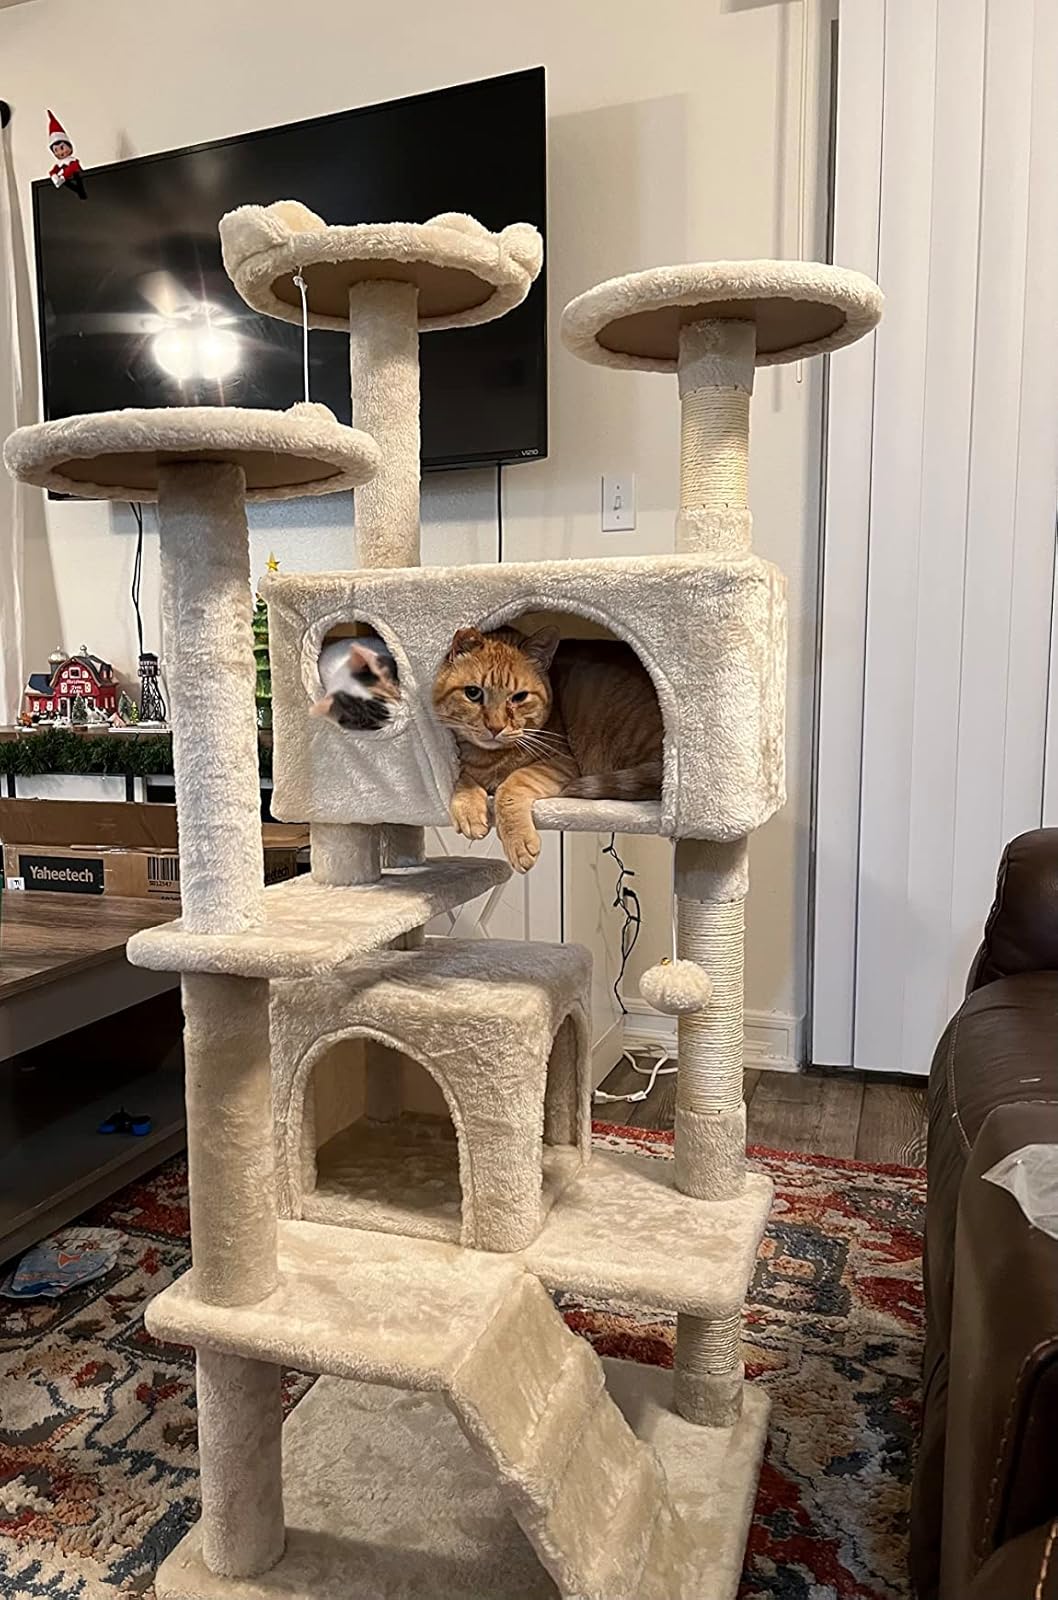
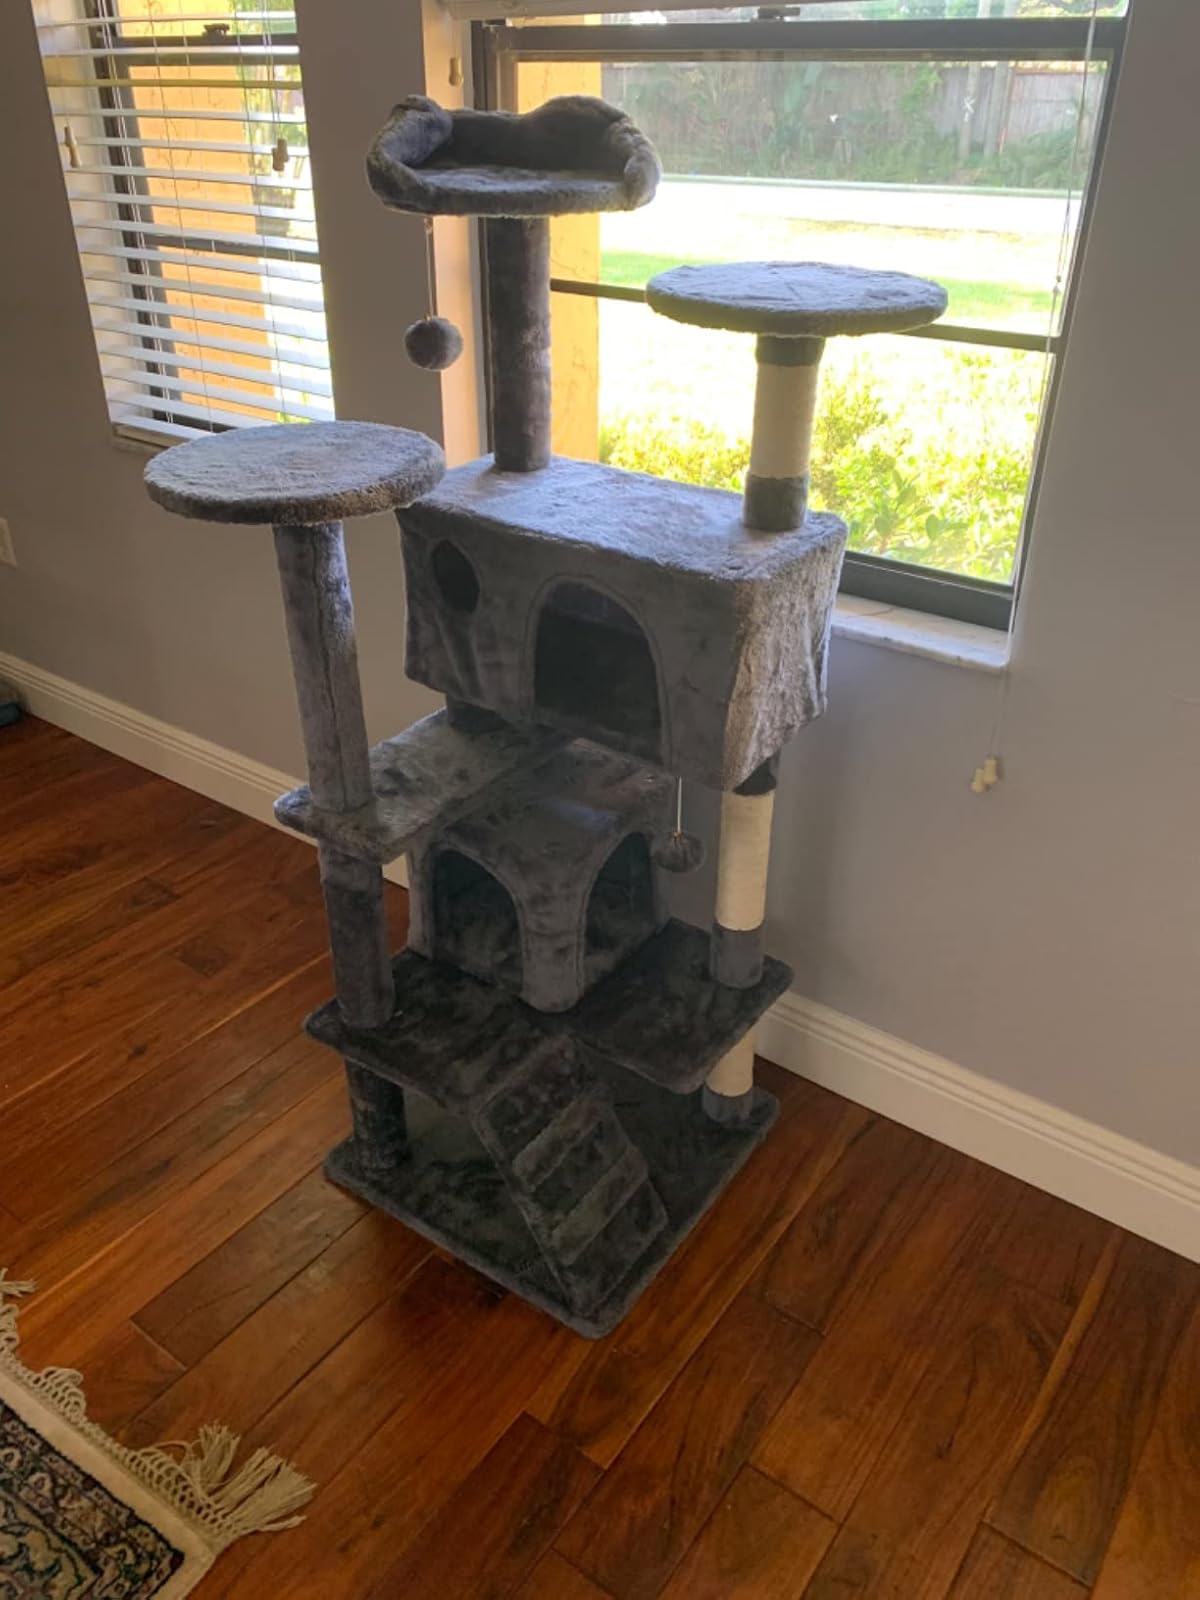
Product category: items_cat tree
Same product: no